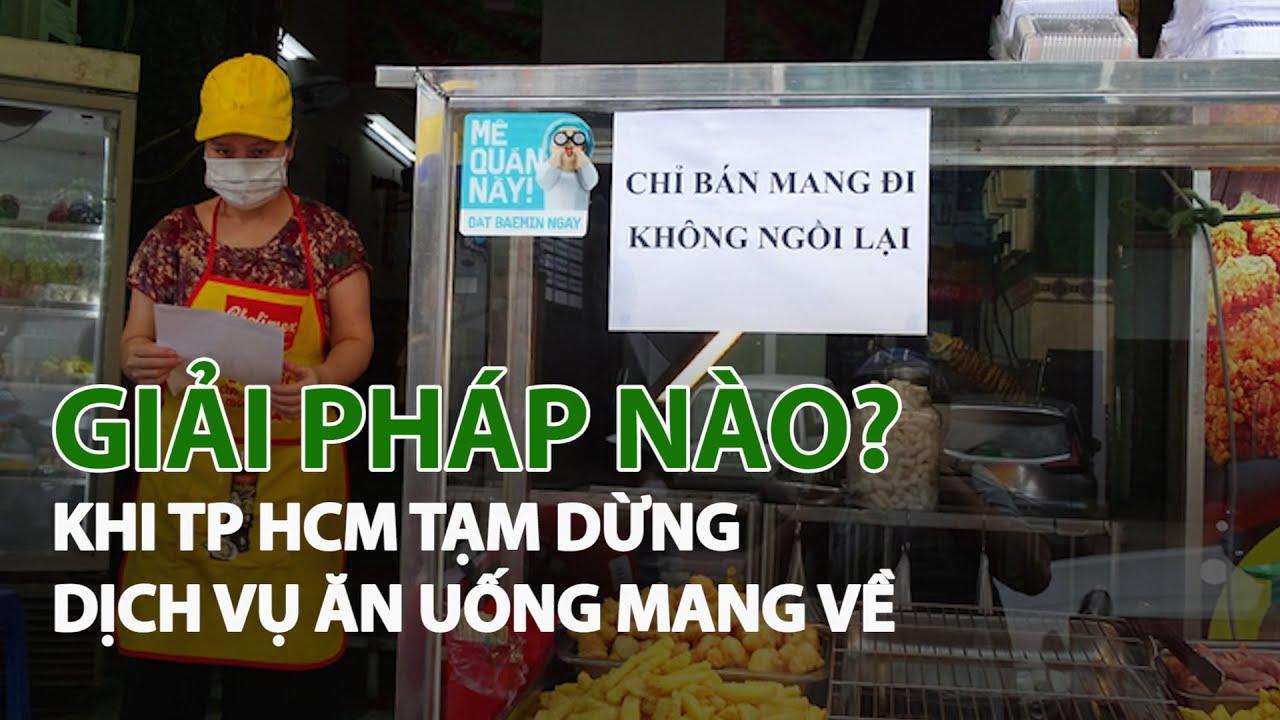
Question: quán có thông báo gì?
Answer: chỉ bán đi không ngồi lại